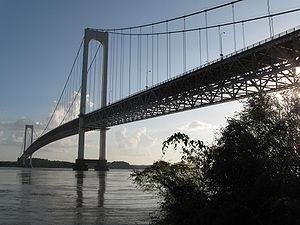
Cette liste des ponts suspendus ayant les plus longues travées recense les ponts suspendus présentant des portées supérieures à 600 m, classées par ordre décroissant de longueur. Cet indicateur de classement est le plus couramment utilisé pour hiérarchiser les ponts suspendus. Si un pont a une longueur de travée supérieure à un autre, ce n'est pas pour autant que sa longueur de rive à rive ou d'ancrage à ancrage est supérieure à celle de celui-ci. Néanmoins la longueur de la travée principale est souvent en corrélation avec la hauteur des pylônes et la complexité pour la conception et le calcul de l'ouvrage.